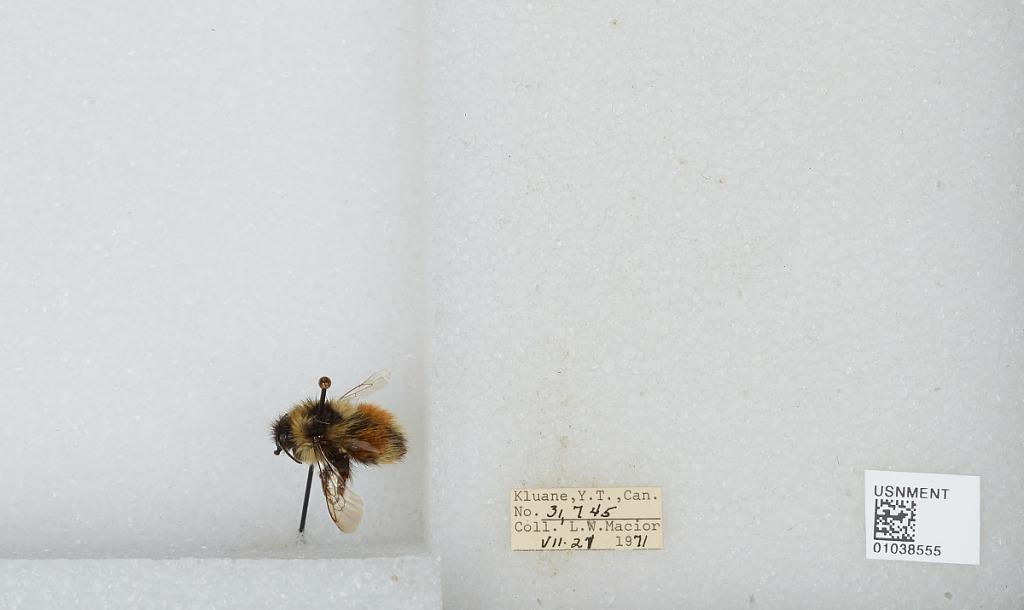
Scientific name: Bombus (Pyrobombus) sylvicola Kirby
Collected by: L. Macior
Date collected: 1971-7-21
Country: Canada
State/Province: Yukon Territory
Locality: Kluane
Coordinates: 60.75, -139.5